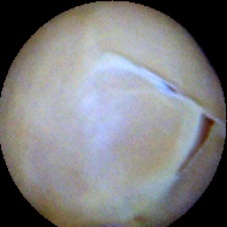
Label: Skin-damaged